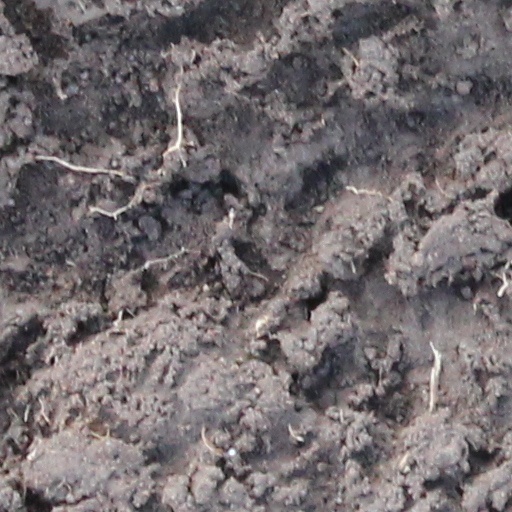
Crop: wheat